List of cities in the Dominican Republic

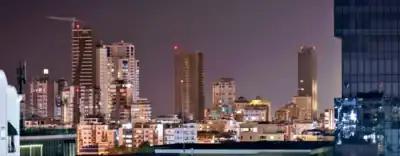
Santo Domingo, Dominican Republic skyline.

Santo Domingo may refer to Santo Domingo de Guzmán, the sole municipality of the Distrito Nacional, or the metropolitan area of Santo Domingo spread over several municipalities, which as such is not an administrative or political entity. The 2002 census does not give data for metropolitan areas. Sources give different figures for the metropolitan areas population as of 2002 ranging from 1,887,586 to 2,054,516 or 1,840,000 (2000). As the law about the creation of the Santo Domingo province, split from the Distrito Nacional in 2001, does refer to the cities of Santo Domingo de Guzmán, Santo Domingo Este, Santo Domingo Norte and Santo Domingo Oeste as former parts of the city of Santo Domingo for comparison the aggregated population of this cities is given as Santo Domingo (metropolitan) in the following table.